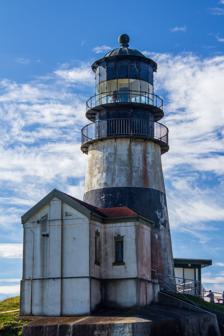
Building: Cape Disappointment Light
Country: Unknown
Year built: 1856
Lighthouse in Washington, United States Lighthouse Cape Disappointment Light Location Ilwaco, Washington Coordinates 46°16′32″N 124°03′06″W / 46.2756°N 124.0518°W / 46.2756; -124.0518 Tower Constructed 1856 Foundation Surface Construction Brick Automated 1973 Height 53 feet (16 m) Shape Conical Light First lit 1856 Focal height 67 m (220 ft) Lens Fourth Order Fresnel lens Characteristic Alt WR 30s The Cape Disappointment Light is a lighthouse on Cape Disappointment near the mouth of the Columbia River in the U.S. state of Washington . History In 1848, it was recommended a lighthouse be located at Cape Disappointment in what was then the Oregon Territory . An appropriation of $ 53,000 was made in 1852. After the lighthouse was designed, a first-order Fresnel lens was ordered. When the lens arrived it was found to be too large for the tower. Rebuilding the tower took an additional two years. The first lighthouse in the Pacific Northwest was finally lit on October 15, 1856. In addition to the light, the station was equipped with a 1,600-pound (730 kg) bell powered by a striking mechanism. The keeper's residence was about a quarter-mile away. The lighthouse had several shortcomings. The fog bell was sometimes inaudible due to the roar of ocean waves. It was discontinued in 1881 and moved to West Point Light in Seattle , and eventually to Warrior Rock Light near Portland . Also, the light was not visible to ships approaching from the north. This problem was corrected by building a lighthouse at North Head , two miles from Cape Disappointment. The first-order lens was moved to North Head and a fourth-order lens installed at Cape Disappointment. The lighthouse was electrified in 1937. In 1956, the Coast Guard intended to close the station, but retained the light when the Columbia River bar pilots protested. The light was automated in 1973. An observation deck has been built for the Coast Guard to monitor traffic and bar conditions. The grounds are open to the public through Cape Disappointment State Park . See also List of Washington lighthouses List of Oregon lighthouses References